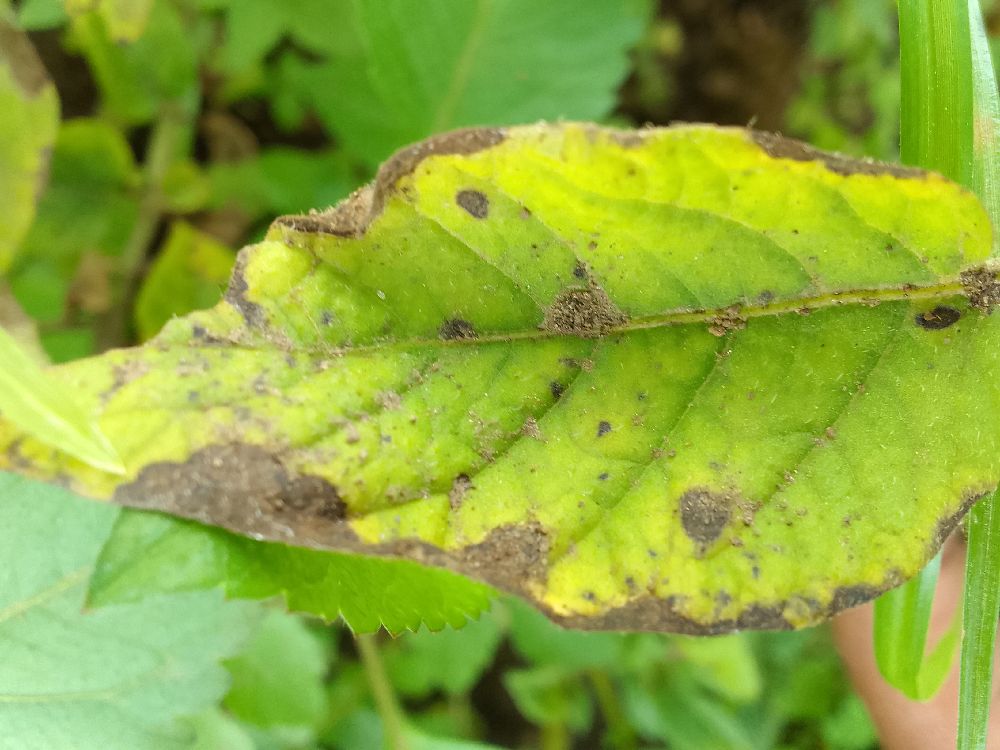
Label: Early blight